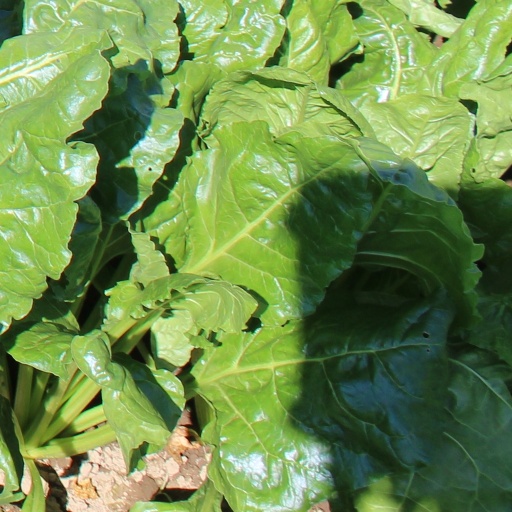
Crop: sugar beet